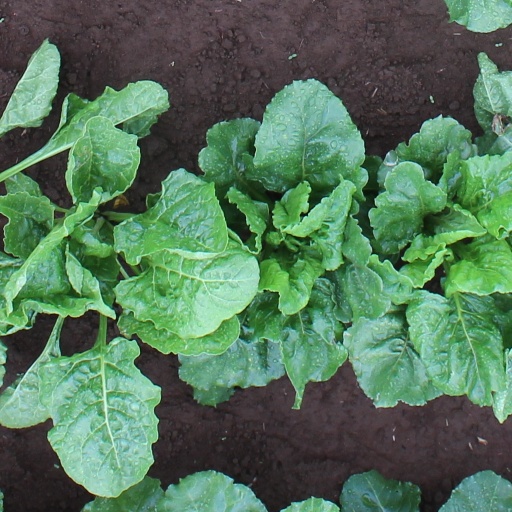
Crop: sugar beet